Inequity aversion in animals

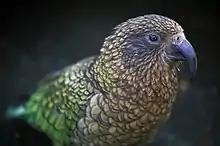
Kea

Parrots generally live in complex social structures and perform well on cognitive tasks. Kea ("Nestor notabilis") are parrots that live in groups. Although in lab settings they have displayed cooperative behavior, in the wild they do not appear to cooperate. Researchers Heaney, Gray, and Taylor presented four male kea with a series of token-exchange conditions, with the birds side by side. They found that the success rate did not differ significantly between the four conditions involving rewards (inequity condition, equity condition, free gift condition, and food control condition, in which both kea were shown a high-value food but upon token exchange only received a low-value reward). A significant drop in success rate was observed in the condition where the subject received nothing while the partner did. The researchers concluded that this is not due to any social factor, as the drop in rate was similar to the one observed in the no partner + no reward condition. Based on these results the researchers concluded that kea are not sensitive to inequity.